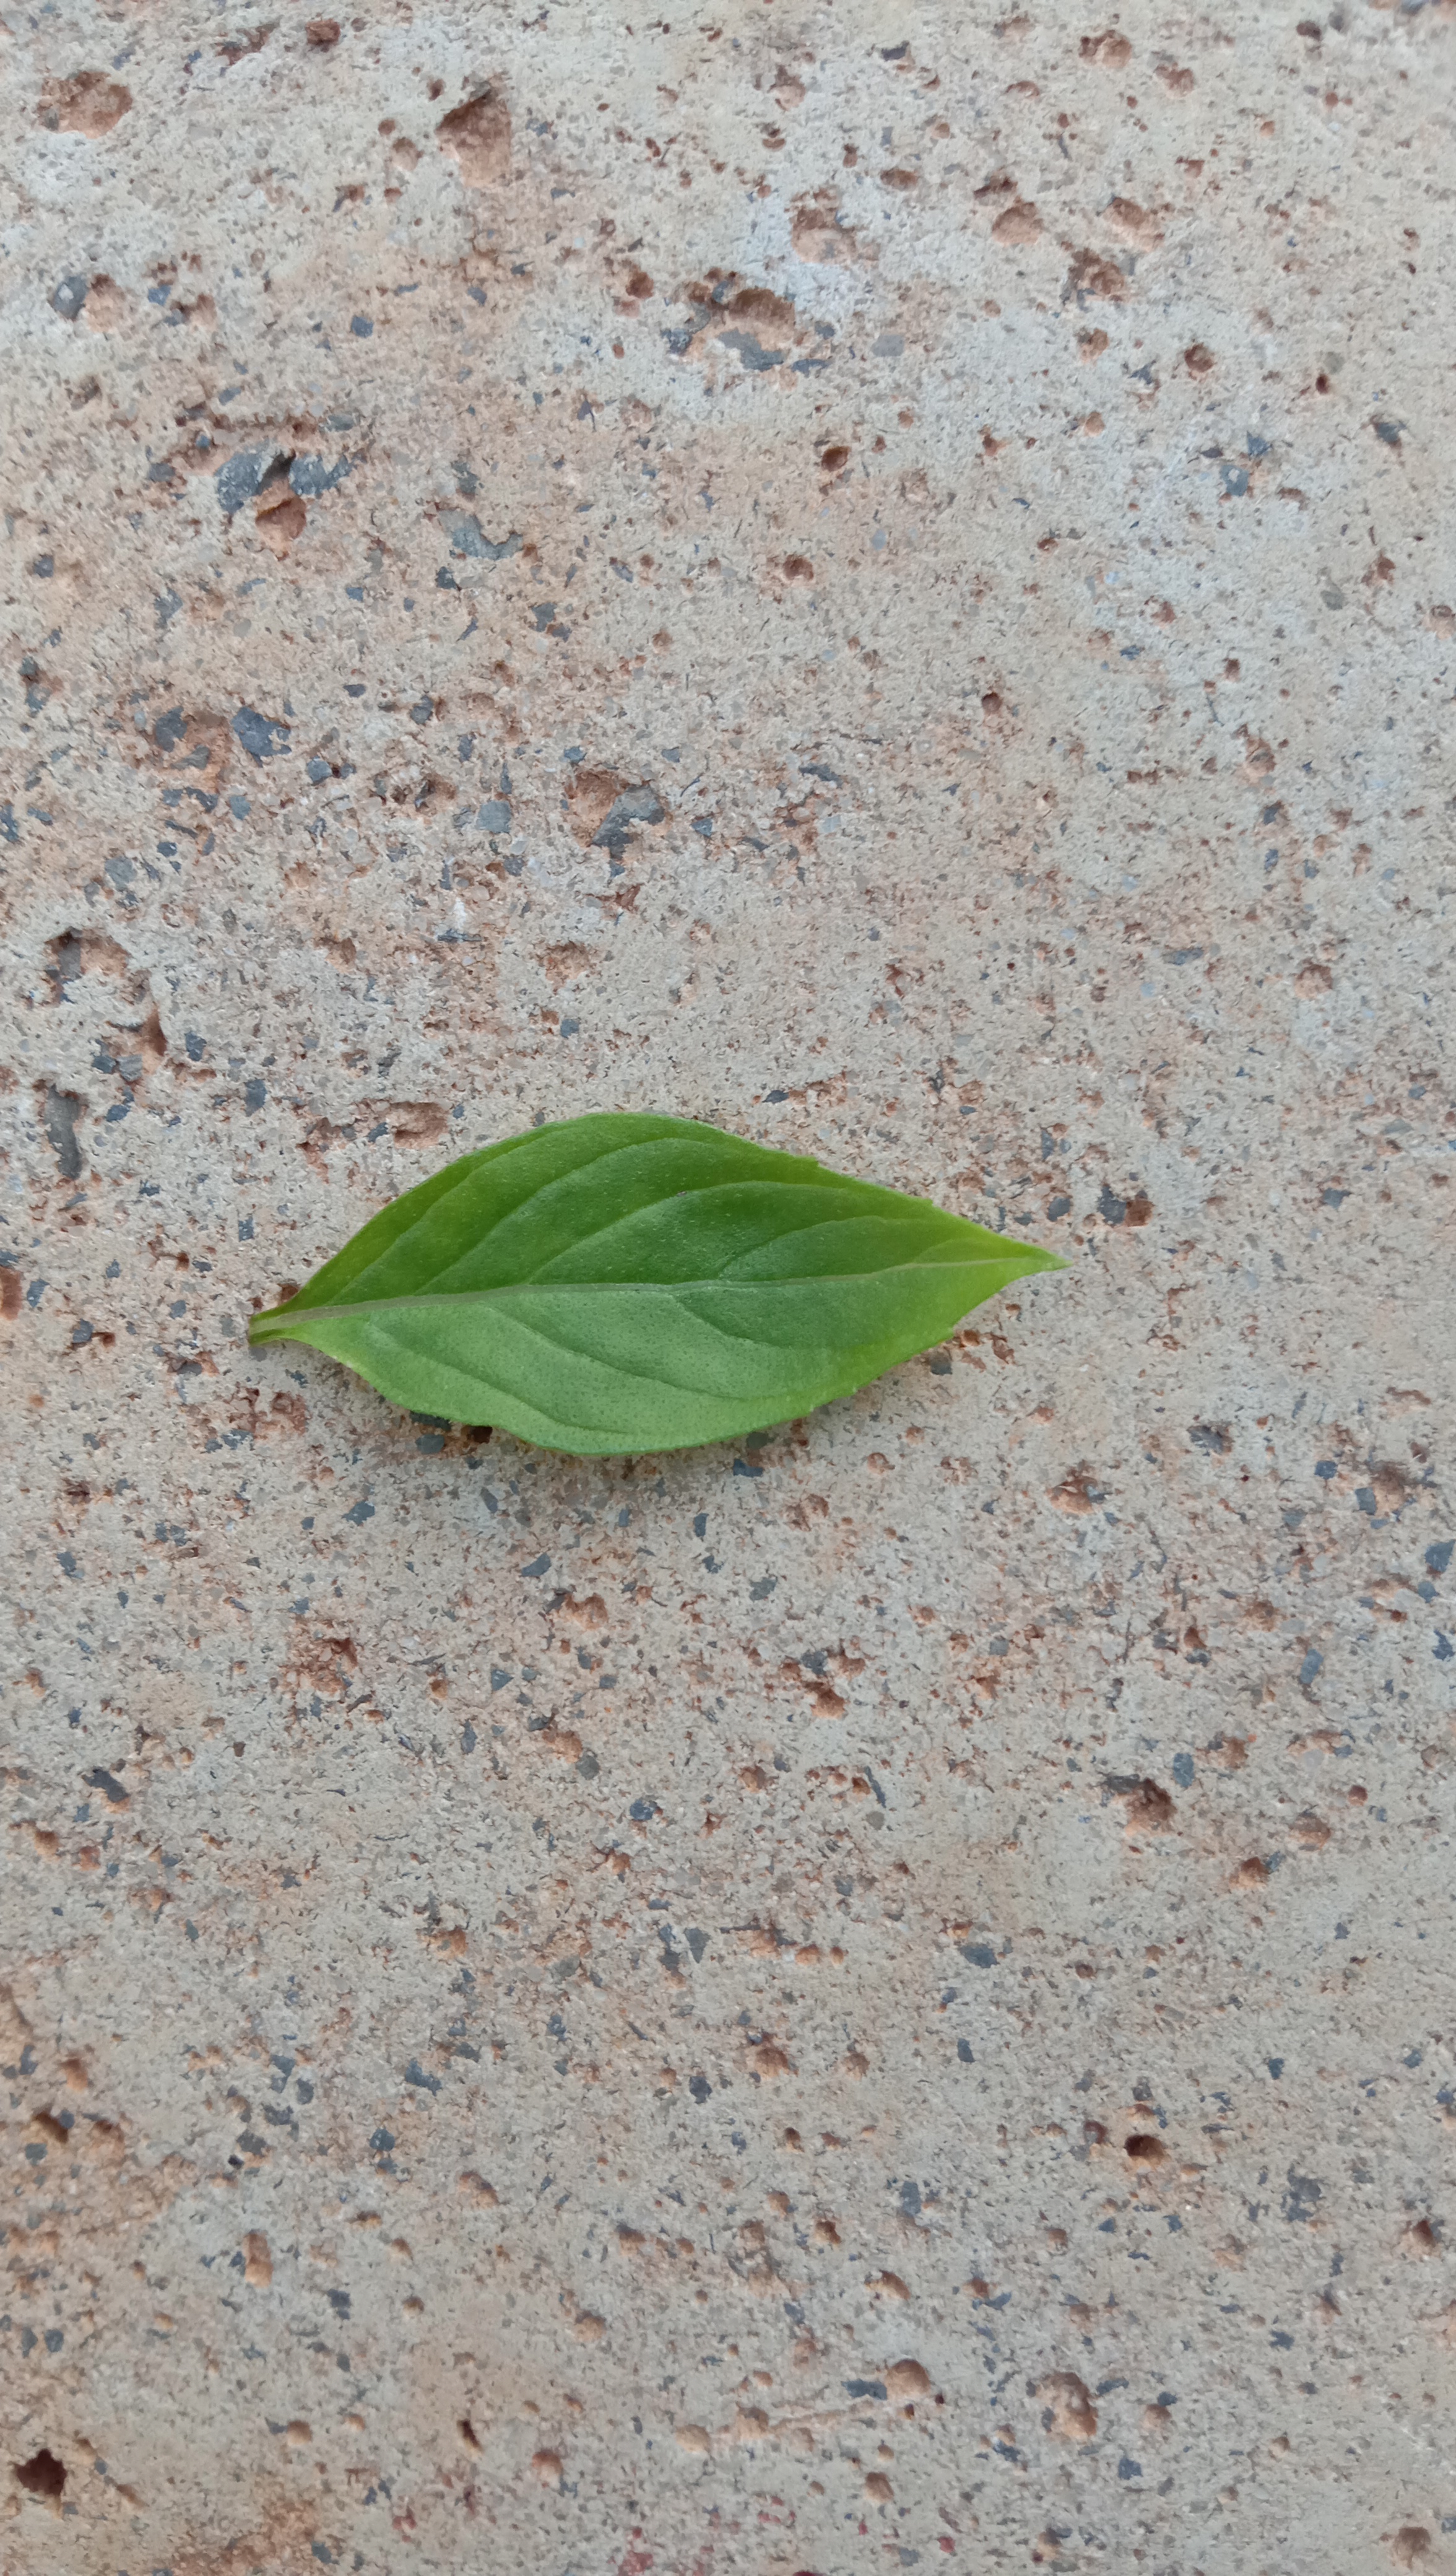
Plant: kamakasturi